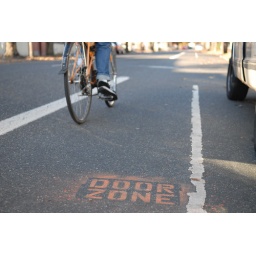
spotted in the bike lane on N. Williams, a few blocks north of Broadway.